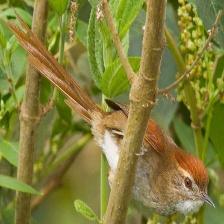
Species: AZARAS SPINETAIL
Scientific name: SYNALLAXIS AZARAE